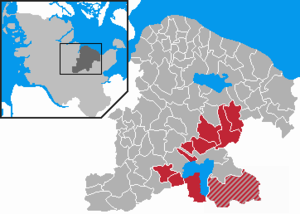
Amt Großer Plöner See
Lage des Amtes Großer Plöner See im Kreis Plön (Bosau, Kreis Ostholstein, schraffiert)
Amt Großer Plöner See er et kreisoverskridende amt i det nordlige Tyskland, hovedsageligt beliggende i den nordøstlige del af Kreis Plön. Kreis Plön er beliggende i den østlige/centrale del af delstaten Slesvig-Holsten, og amtets administration ligger i byen Plön. Ud over ni kommuner i Kreis Plön finder man i amtet desuden kommunen Bosau, der er en del af Kreis Østholsten.